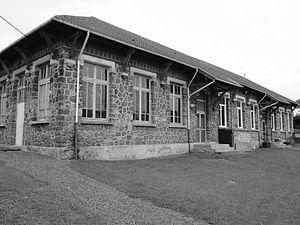
Salle d'œuvres paroissiales Saint-Pierre des cités de la Fosse n° 11 - 19 de la Compagnie des mines de Lens, Lens, Pas-de-Calais, Nord-Pas-de-Calais, France. This building is inscrit au titre des Monuments Historiques. It is indexed in the Base Mérimée, a database of architectural heritage maintained by the French Ministry of Culture,
La fosse nᵒ 11 - 19, dite Saint-Pierre ou Pierre Destombes, est un ancien charbonnage du Bassin minier du Nord-Pas-de-Calais, situé à Loos-en-Gohelle. Le puits nᵒ 11 est commencé en 1891 ou 1893 par la Compagnie des mines de Lens, près des limites avec la commune de Lens. En 1909, le puits d'aérage nᵒ 11 bis est mis en service sur un autre carreau, plus à l'ouest. Des cités, des écoles et une église, sont édifiés à proximité de la fosse, sur les communes de Lens, Liévin et Loos-en-Gohelle.
Cet article recense une partie des monuments historiques du Pas-de-Calais, en France.
Cet article recense les soixante-douze monuments historiques du bassin minier du Nord-Pas-de-Calais. La plupart d'entre eux ont été classés ou inscrits en 2009 et 2010, puisqu'avant 2009, seuls une dizaine de monuments était classée ou inscrite. Une soixantaine l'a donc été en 2009 et 2010.